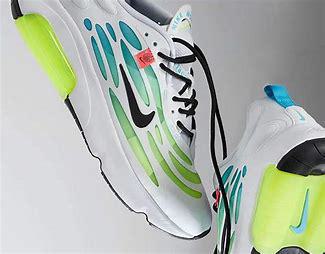
Brand: Nike
Model: Air Max Exosense